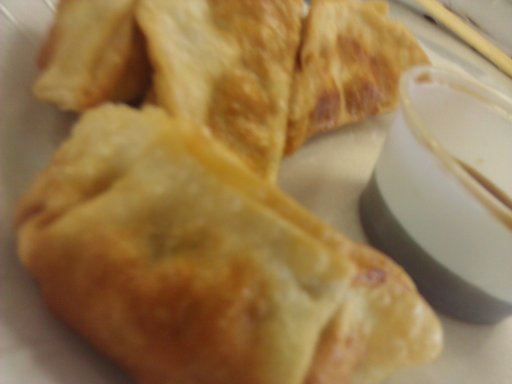
Label: gyoza